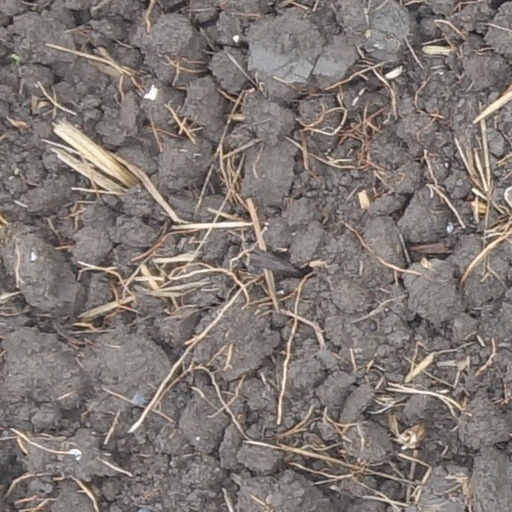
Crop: wheat